Nadodi Mannan

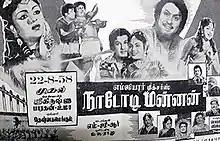
Theatrical release poster

Nadodi Mannan is a 1958 Indian Tamil-language action adventure film directed by M. G. Ramachandran in his debut as a filmmaker. He stars in dual roles alongside P. Bhanumathi, M. N. Rajam and B. Saroja Devi. P. S. Veerappa, M. N. Nambiar, M. G. Chakrapani, T. K. Balachandran and Chandrababu play supporting roles. The film revolves around a king being replaced by a look-alike after getting abducted on the eve of his coronation. The look-alike begins to implement social and economic reforms to uplift the poor which irks the kingdom's high priest, who has kidnapped the very person the look-alike resembles. The rest of the film shows how the look-alike saves the man he impersonates and defeats the high priest.